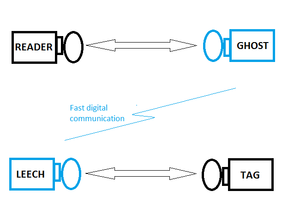
Illustration basique d'une attaque Ghost and leech
La sécurité de l’information au sein des RFID est définie par l’ensemble des moyens techniques, organisationnels, juridiques et humains nécessaires à la sécurité des systèmes d’information qui exploitent des technologies de radio-identification telles que les étiquettes électroniques, les passeports électroniques et plus généralement les cartes à puce sans contact. La technologie de radio-identification s'est fortement développée depuis sa création dans les années 1950. Elle est très utilisée dans l'industrie, la grande distribution et trouve son utilité dans des domaines allant du marquage d'animaux au paiement automatique, en passant par la lutte contre la contrefaçon. L'utilisation massive des RFIDs est néanmoins l'objet de nombreuses critiques relatives tant au respect de la vie privée qu'à la sécurité des données qui y sont stockées. La nature même de cette technologie, basée sur la communication sans fil, est source de nombreuses failles de sécurité que ce soit au niveau matériel, logiciel ou réseau.